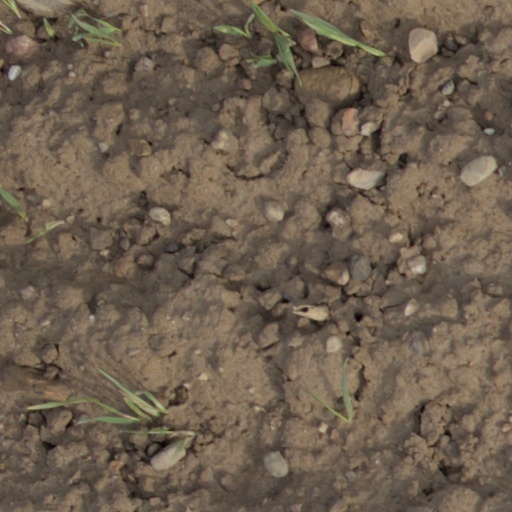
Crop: wheat